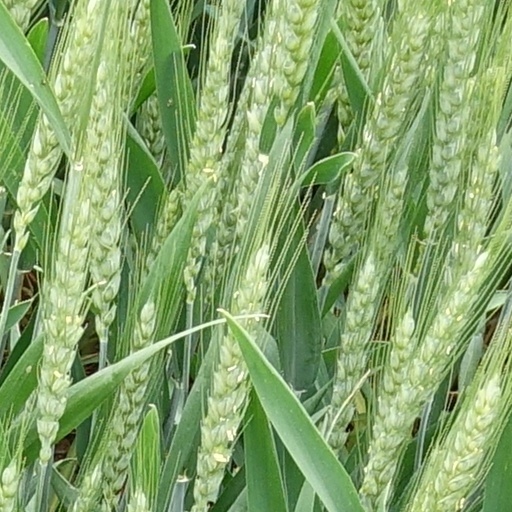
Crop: wheat